Football IQ

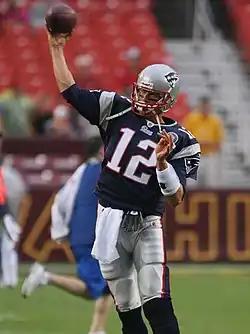
Quarterback Tom Brady has been noted for his high football IQ.

A high football IQ is often seen as a requirement for National Football League (NFL) quarterbacks, especially those considered franchise quarterbacks. Being able to analyze opposing defenses quickly and good in-game decision making are associated with having a high football IQ. In-game, quick processing of opposing defenses is a positive trait for quarterbacks. This processing is a factor both pre- and post-snap. Tom Brady's football IQ has been often discussed by general fans, sportswriters, opposing players, and football analysts alike. "Sports Illustrated" writer Andy Benoit wrote: